Sir George Mackenzie, 7th Baronet

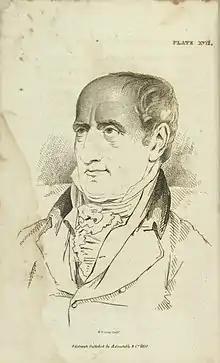
William Godwin, engraving by William Home Lizars from Mackenzie's "Illustrations of Phrenology" (1820).

Mackenzie married, first, on 8 June 1802, Mary Macleod (d.1835), fifth daughter of Donald Macleod of Geanies, sheriff of Ross-shire, by whom he had seven sons and three daughters. The fourth son, Robert Ramsay Mackenzie, became Premier of Queensland. After her death (13 January 1835), he married in the next year, Catherine Jardine (d.1857), second daughter of Sir Henry Jardine of Harwood, and widow of Captain John Street of the Royal Artillery, by whom he had one son.